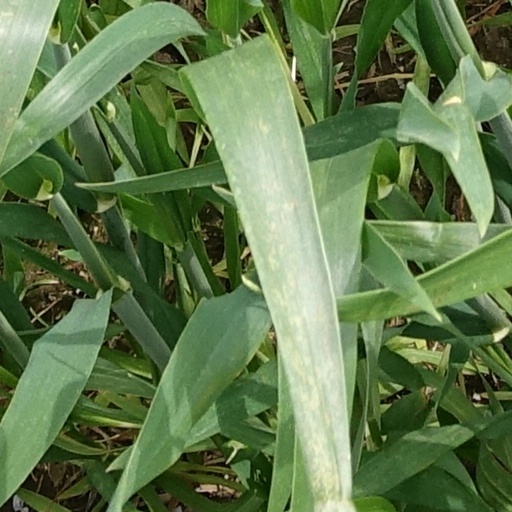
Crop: wheat